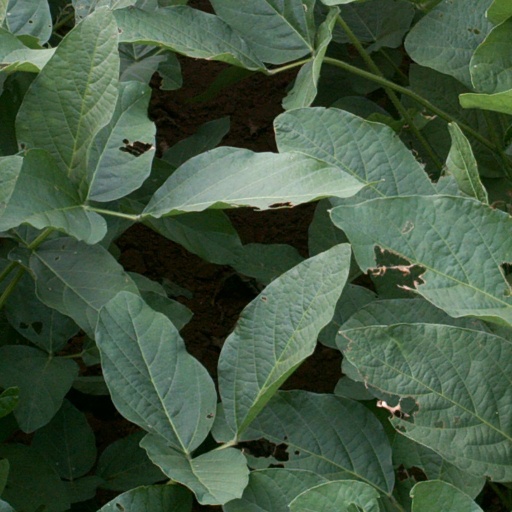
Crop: soybean